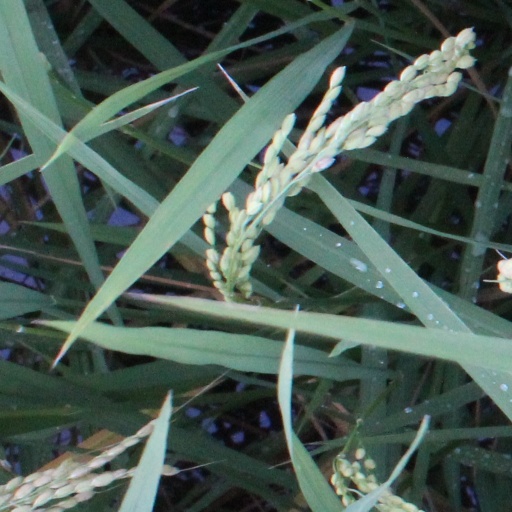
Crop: rice